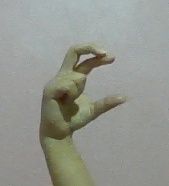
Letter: thal